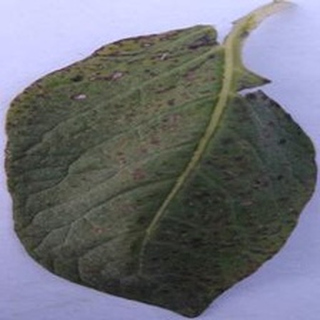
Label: potato_early_blight